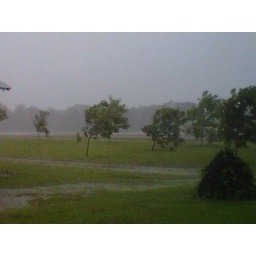
My uncle's pecan orchard, with the cow pasture and then the woods in the background, as sheets of rain come down